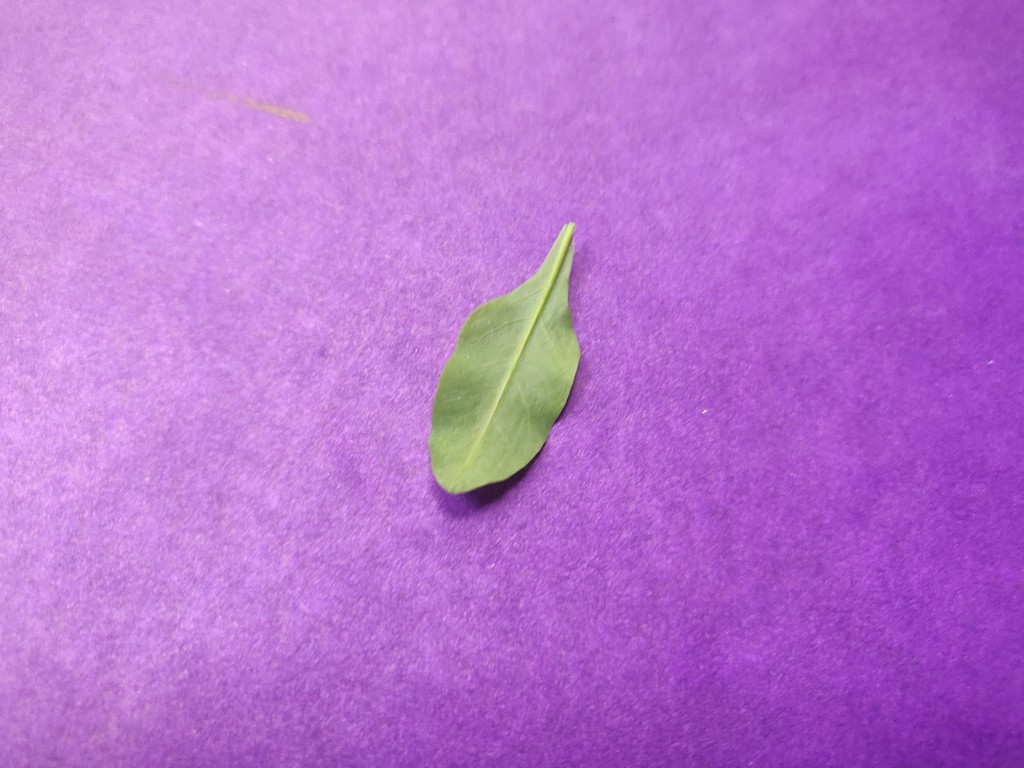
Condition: Healthy
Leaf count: single
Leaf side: back